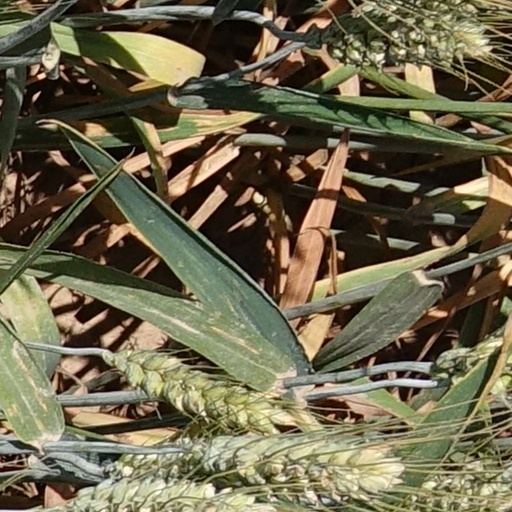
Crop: wheat